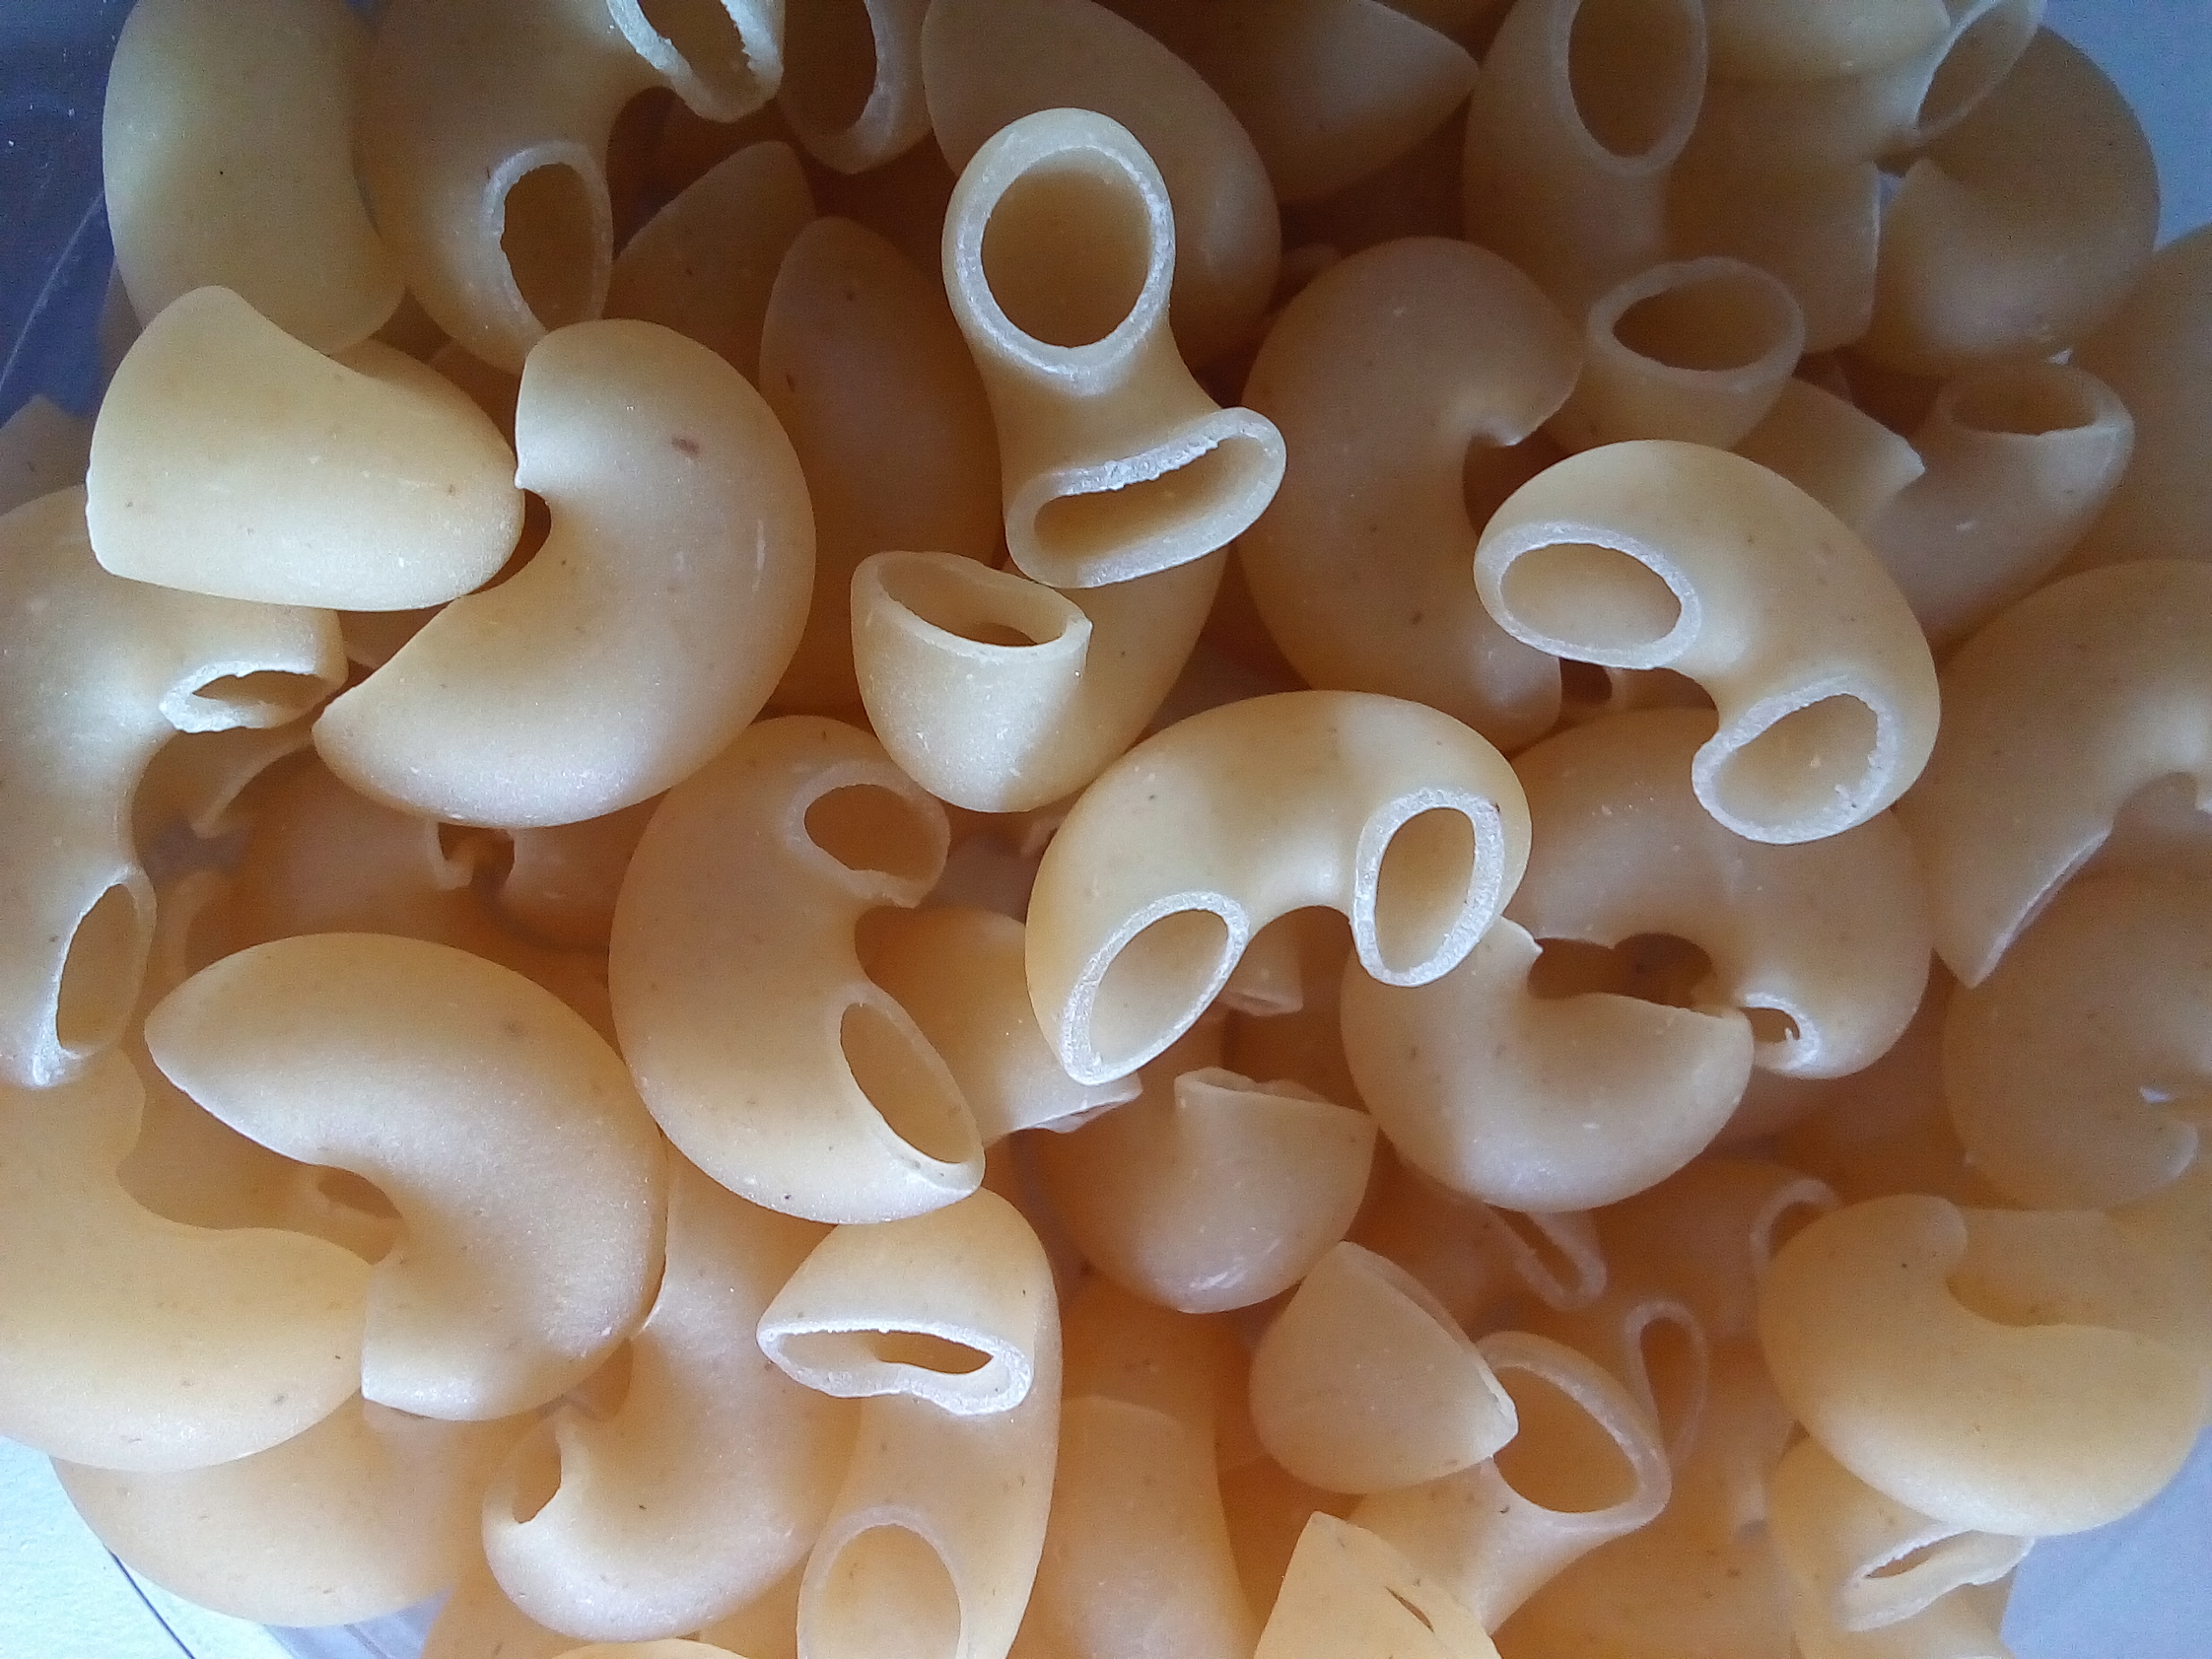
Rice seed variety: Unknown